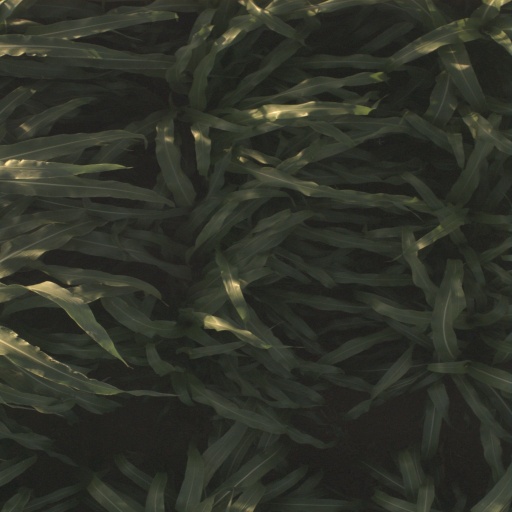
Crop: sorghum